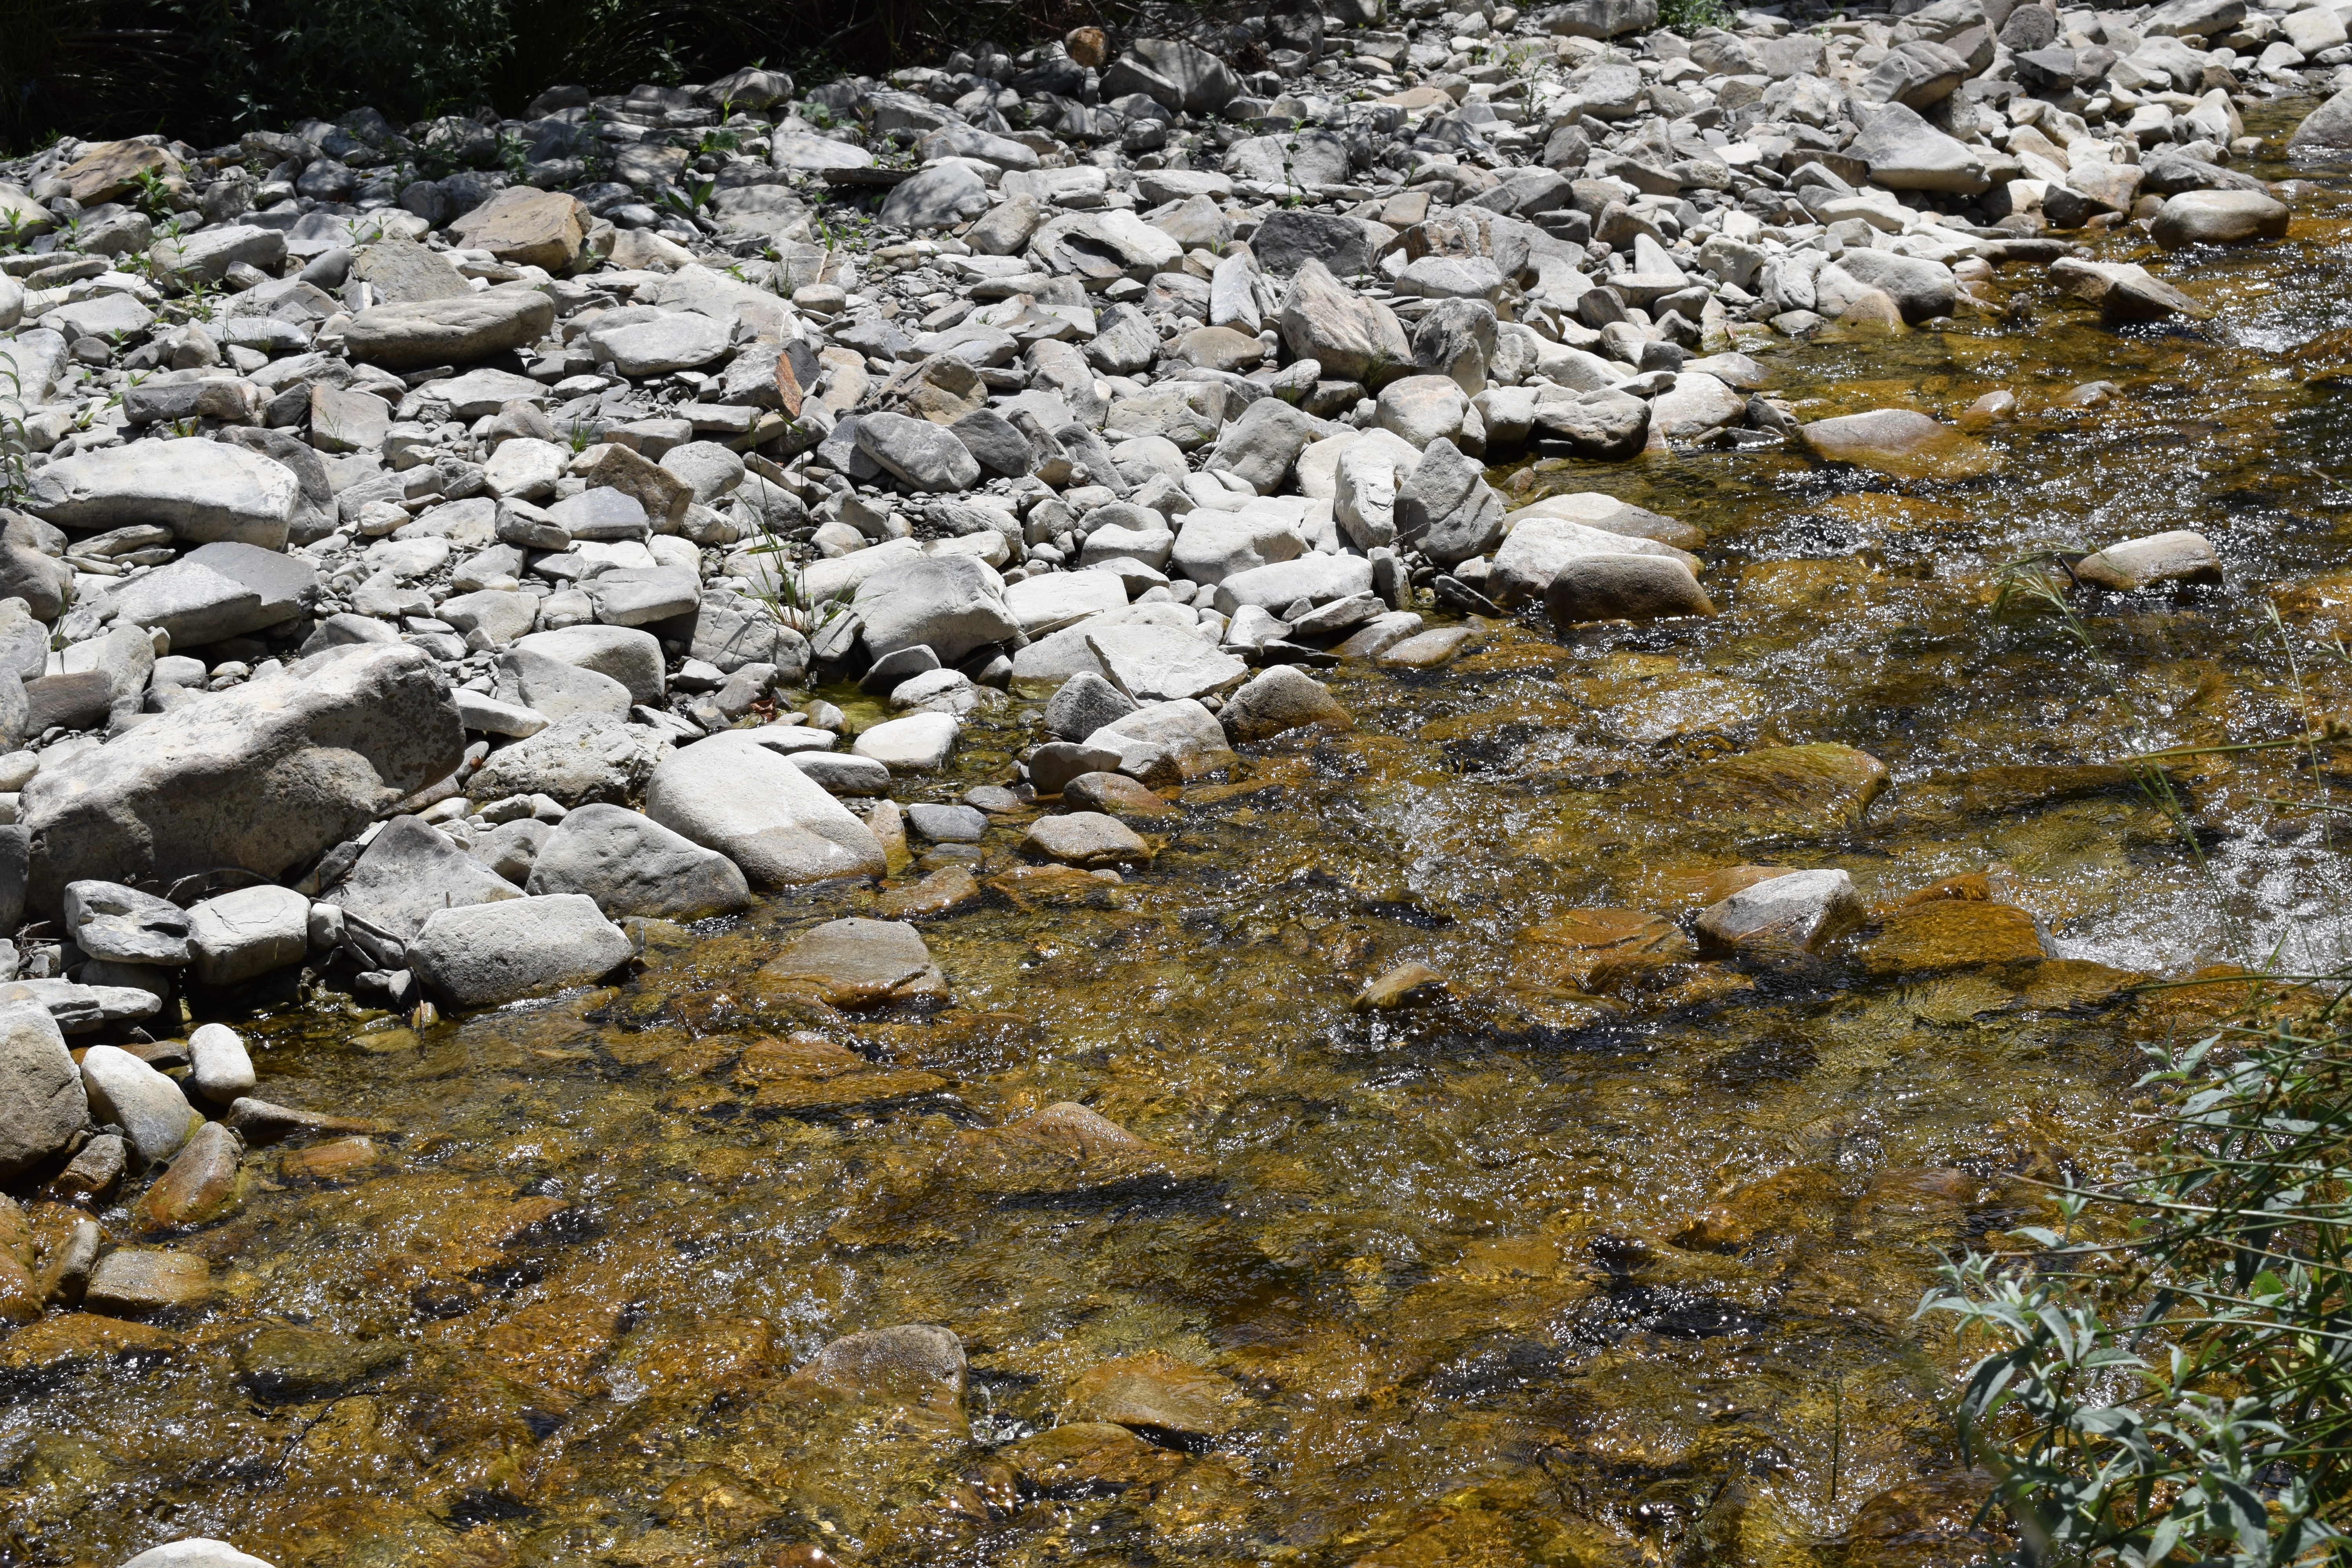
sea, water, nature, forest, rock, leaf, shore, river, stream, autumn, rapid, material, stones, geology, stream bed, tide pool